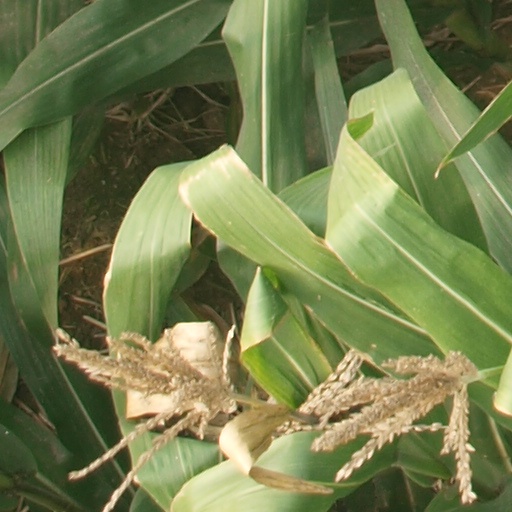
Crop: maize; corn